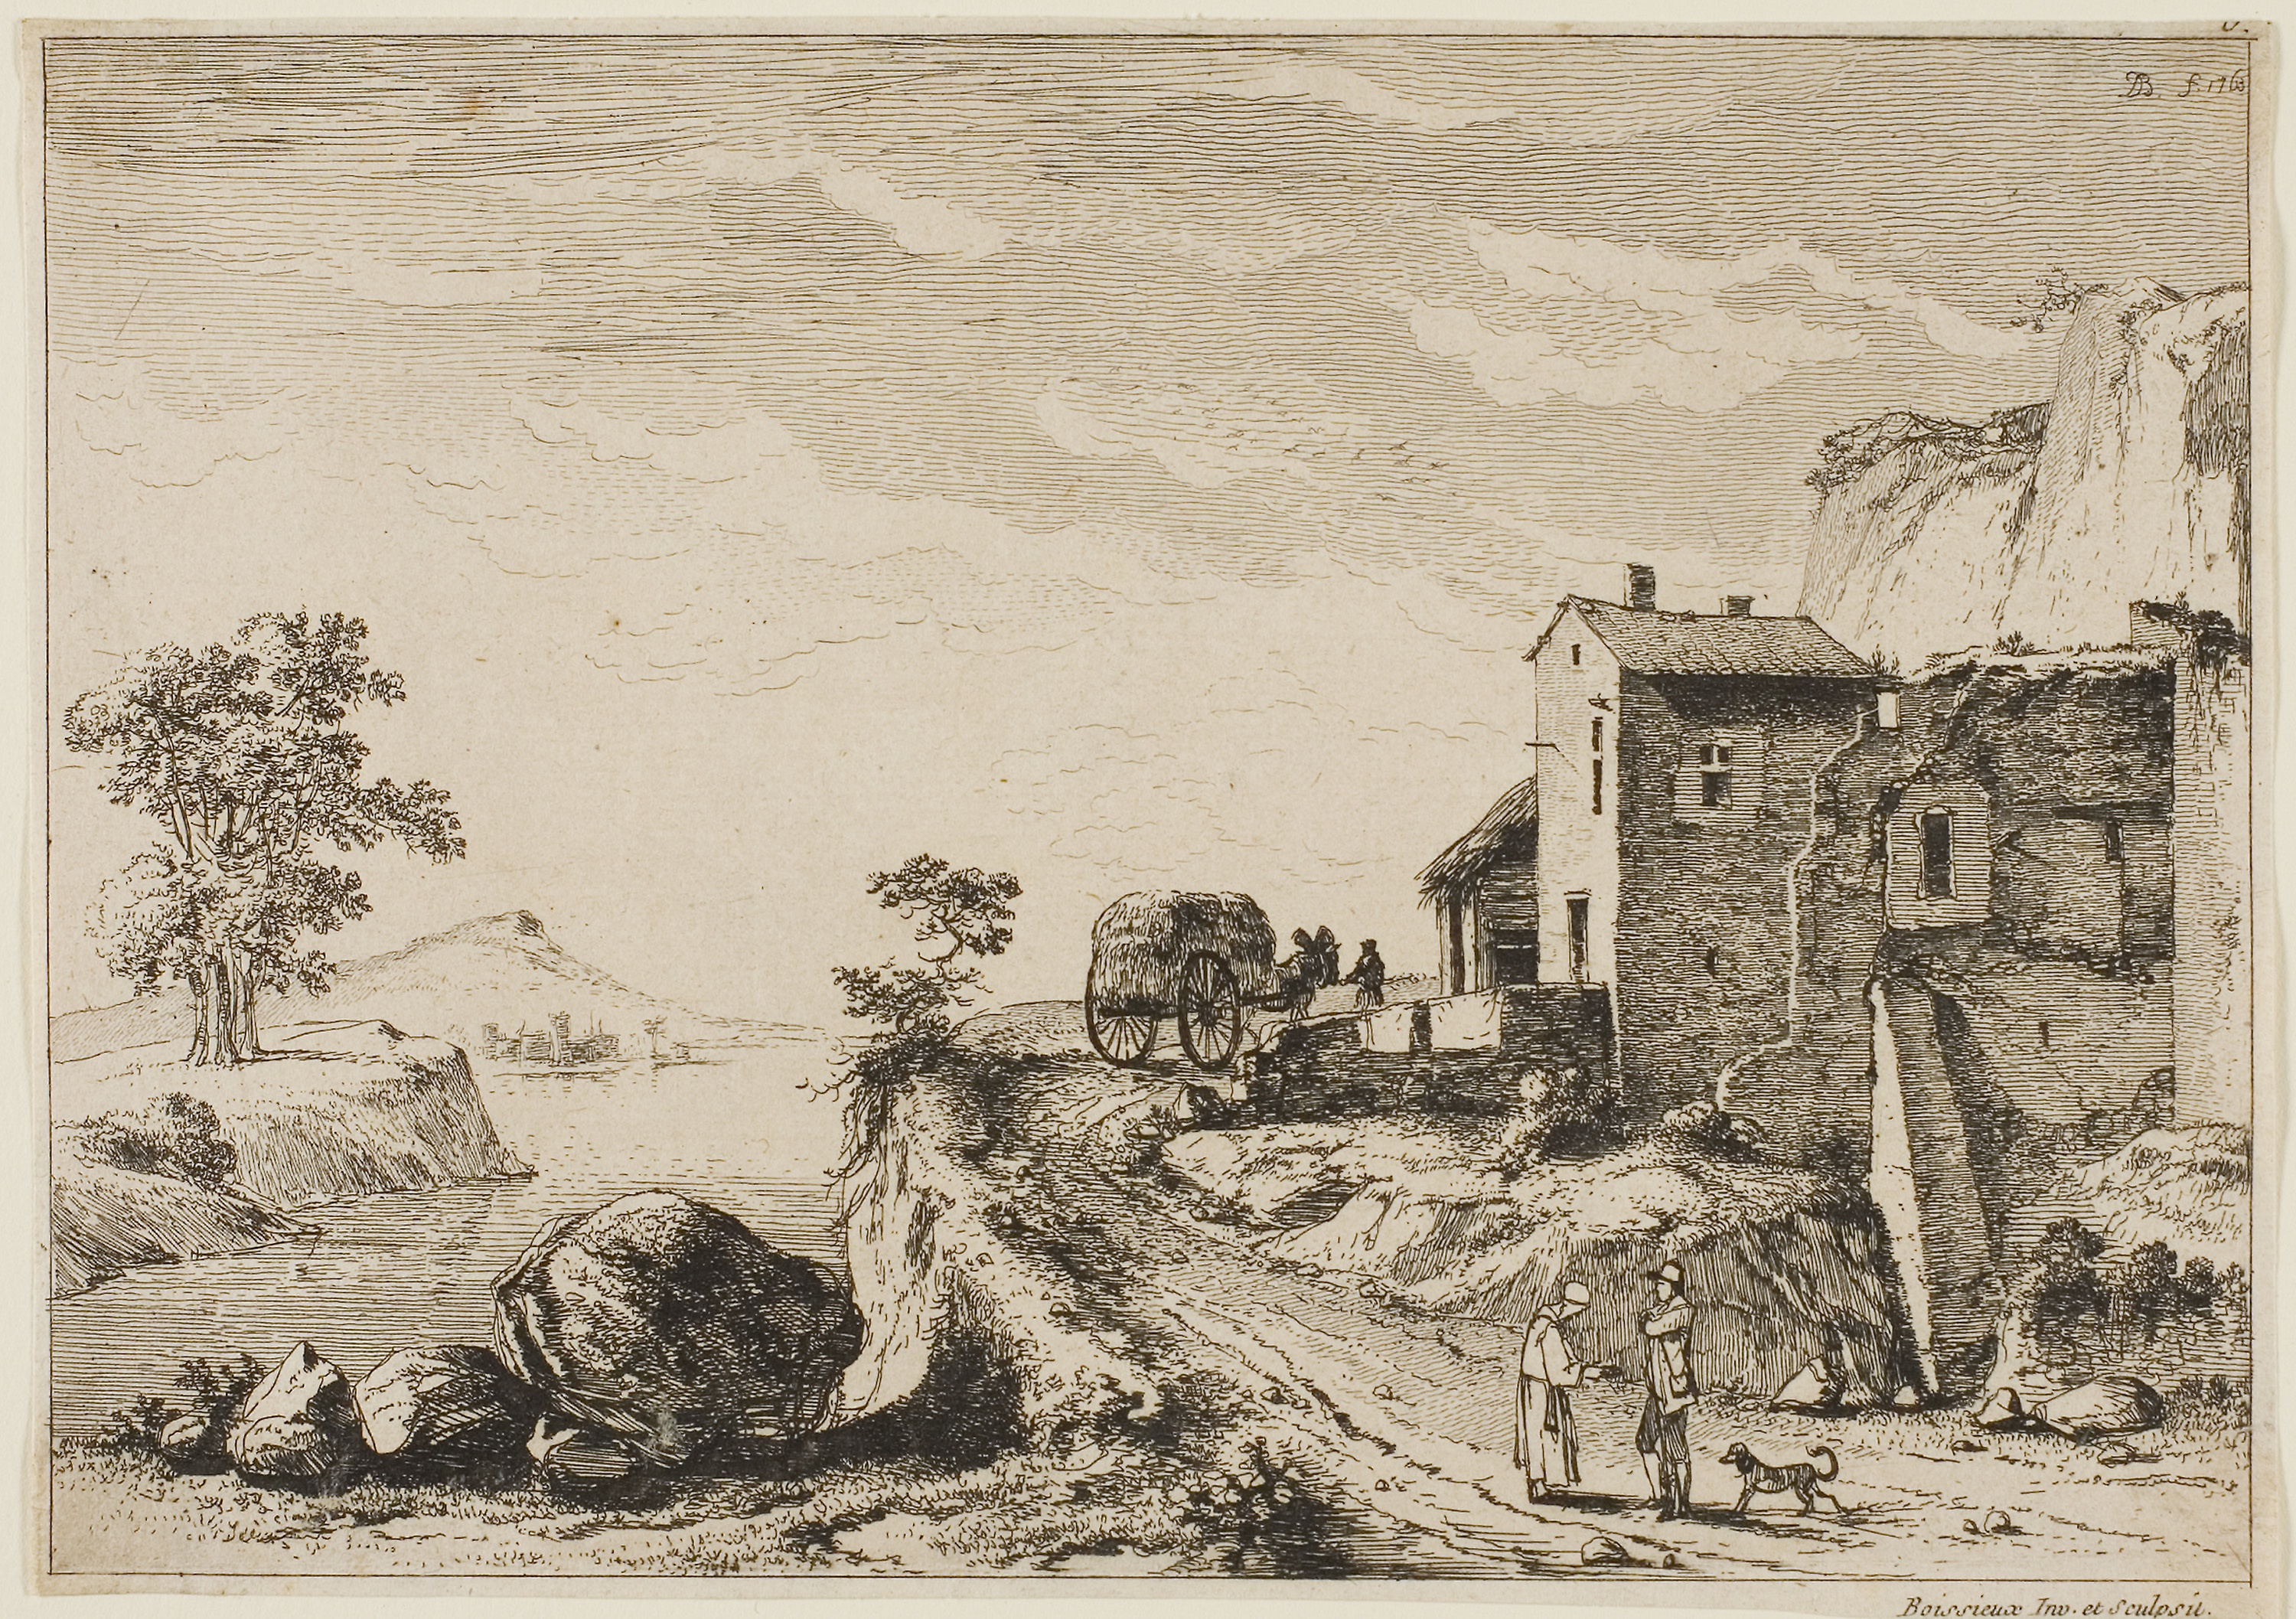
history, art, painting, visual arts, drawing, artwork, black and white, sketch, ancient history